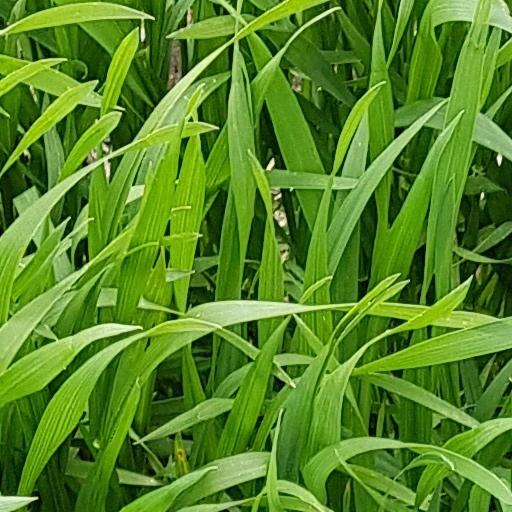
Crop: wheat